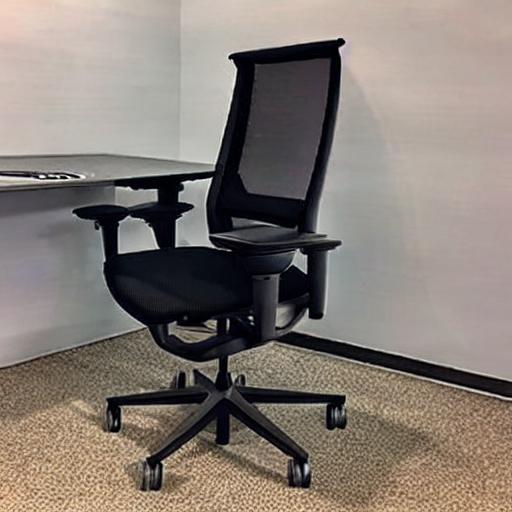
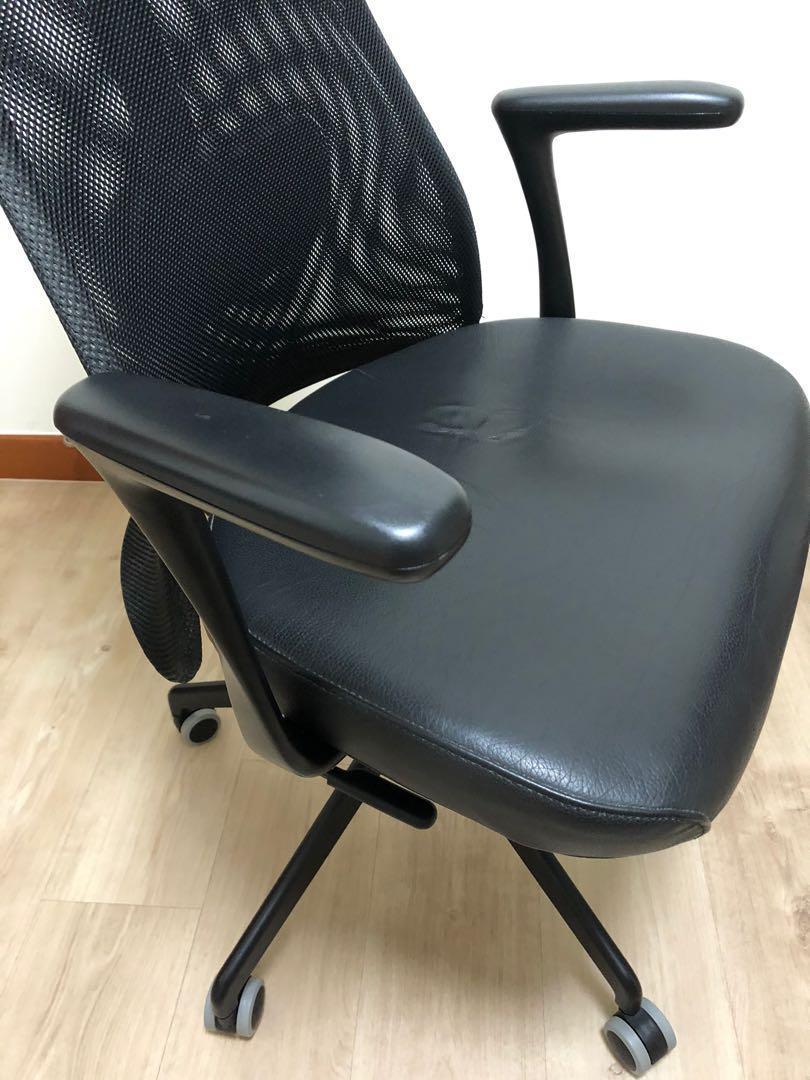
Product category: items_chair
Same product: no